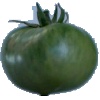
Label: Tomato not Ripened 1